Davis City, Iowa

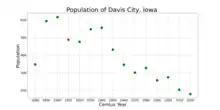
The population of Davis City, Iowa from US census data

Davis City was laid out in 1855. It is named for William Davis, who operated a sawmill. Davis City was a shipping point on the Chicago, Burlington and Quincy Railroad.